Alexander Grünwald

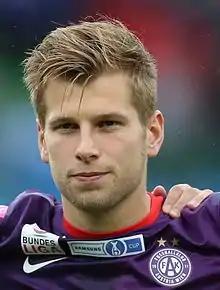
Grünwald with Austria Wien in May 2013

Alexander Grünwald (born 1 May 1989) is an Austrian former professional footballer who played as an attacking midfielder.